Evaleen Stein

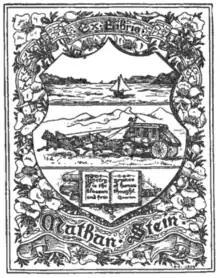
Bookplate designed by Evaleen Stein for Nathan Stein

In 1897, Copeland and Day, of Boston, brought out her first book, a small collection of poems, called "One Way to the Woods", the first edition being exhausted in a few weeks. In 1898, she wrote her first short story; this with another story written the next year, appeared in "St. Nicholas". These two short stories together with two longer ones, not before published, were brought out in book form in 1903 by the Bobbs-Merrill Co., of Indianapolis; the volume being called "Troubadour Tales". The year before, the same company had brought out her second book of verse, called "Among the Trees Again". Another book, a story for children, entitled, "Gabriel and the Hour-Book", was published in 1906 by L. C. Page and Co., of Boston. Some of her poems were included in Stedman's "American Anthology", and also in various other collections. She also wrote several children's books